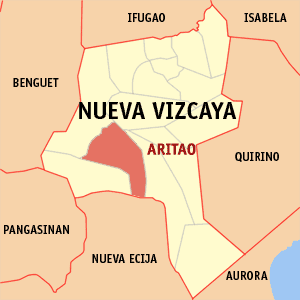
Aritao est une municipalité de la province de Nueva Vizcaya, aux Philippines.